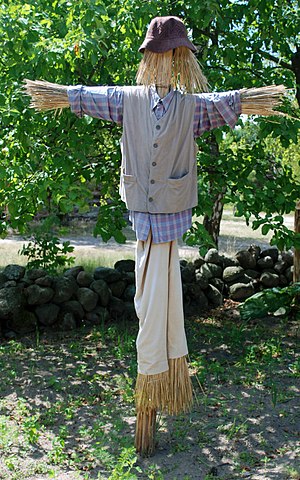
Fugleskræmmer
Et traditionelt fugleskræmsel.
En fugleskræmmer er en af flere ting designet til at skræmme fugle væk.